87th Heavy Anti-Aircraft Regiment, Royal Artillery

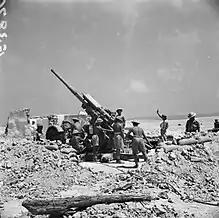
A 3.7-inch HAA gun in the Western Desert/

The regiment next joined 17 AA Bde, which was held in reserve in Egypt in order to move into Libya after Eighth Army's attack at the Second Battle of Alamein. Once the breakthrough had occurred, 17 AA Bde and 87th HAA Rgt (equipped with 24 x 3.7-inch HAA guns) followed up, relieving 2 AA Bde in defence of the recaptured port of Tobruk and the associated airfields. They remained here defending Eighth Army's lines of communication as the campaign moved west into Tunisia.